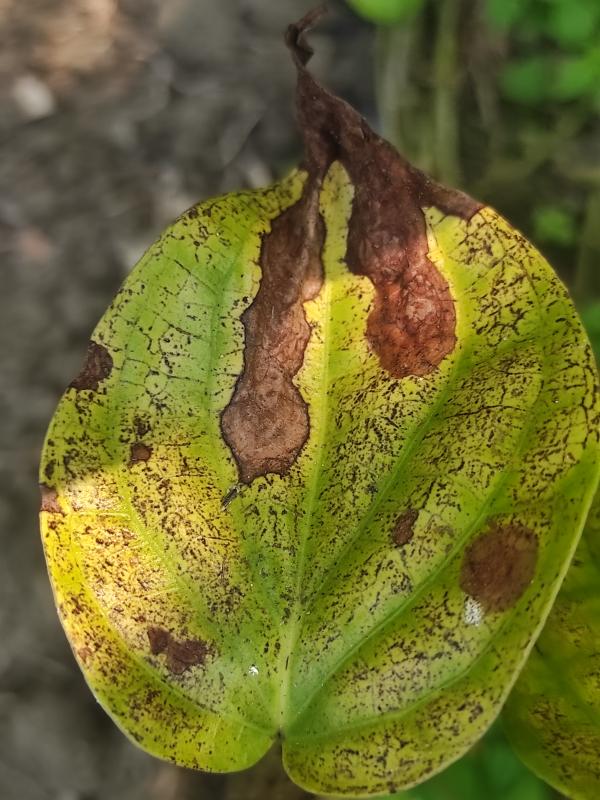
Label: Fungal_Brown_Spot_Disease